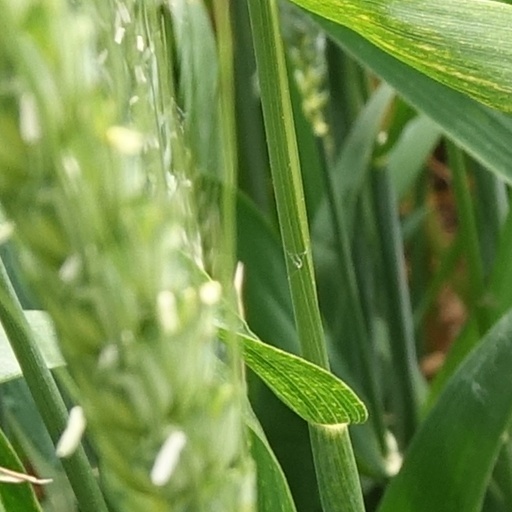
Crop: wheat